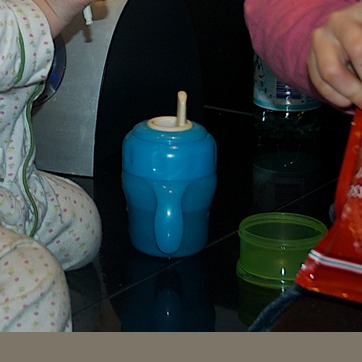
Material: plastic